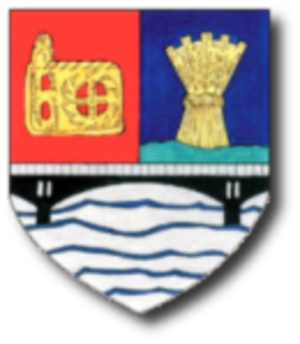
Ialomița est un județ de Roumanie, situé au sud-est du pays, en Munténie. Son chef-lieu est Slobozia.
Un județ est une division administrative :